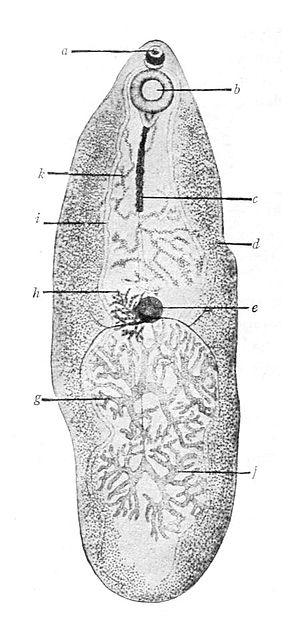
Fasciolopsis buski, la grande douve de l'intestin, unique représentant du genre Fasciolopsis, est un trématode, parasite normal du porc. C'est un ver de grande taille qui vit dans le duodénum de l'homme, causant la distomatose intestinale du Sud-Est asiatique ou fasciolopsiose.